Sheridan Smith

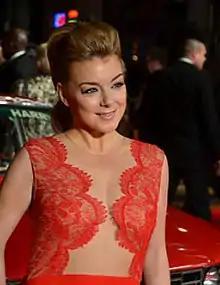
Smith attending the premiere of "The Harry Hill Movie" in 2013

From 1999 to 2000, Smith played Emma in "The Royle Family". She played Janet Keogh in the long-running series "Two Pints of Lager and a Packet of Crisps" from 2001 until 2009.